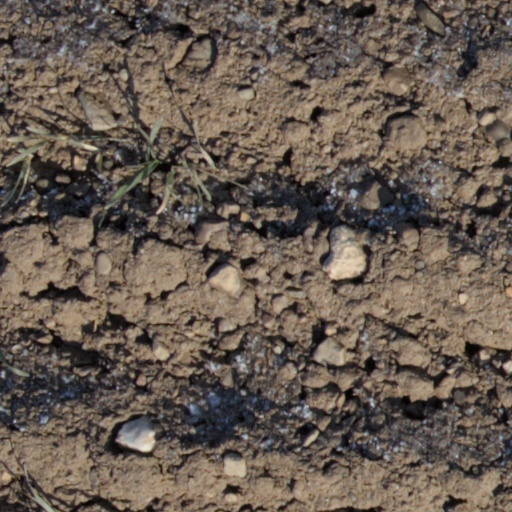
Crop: wheat